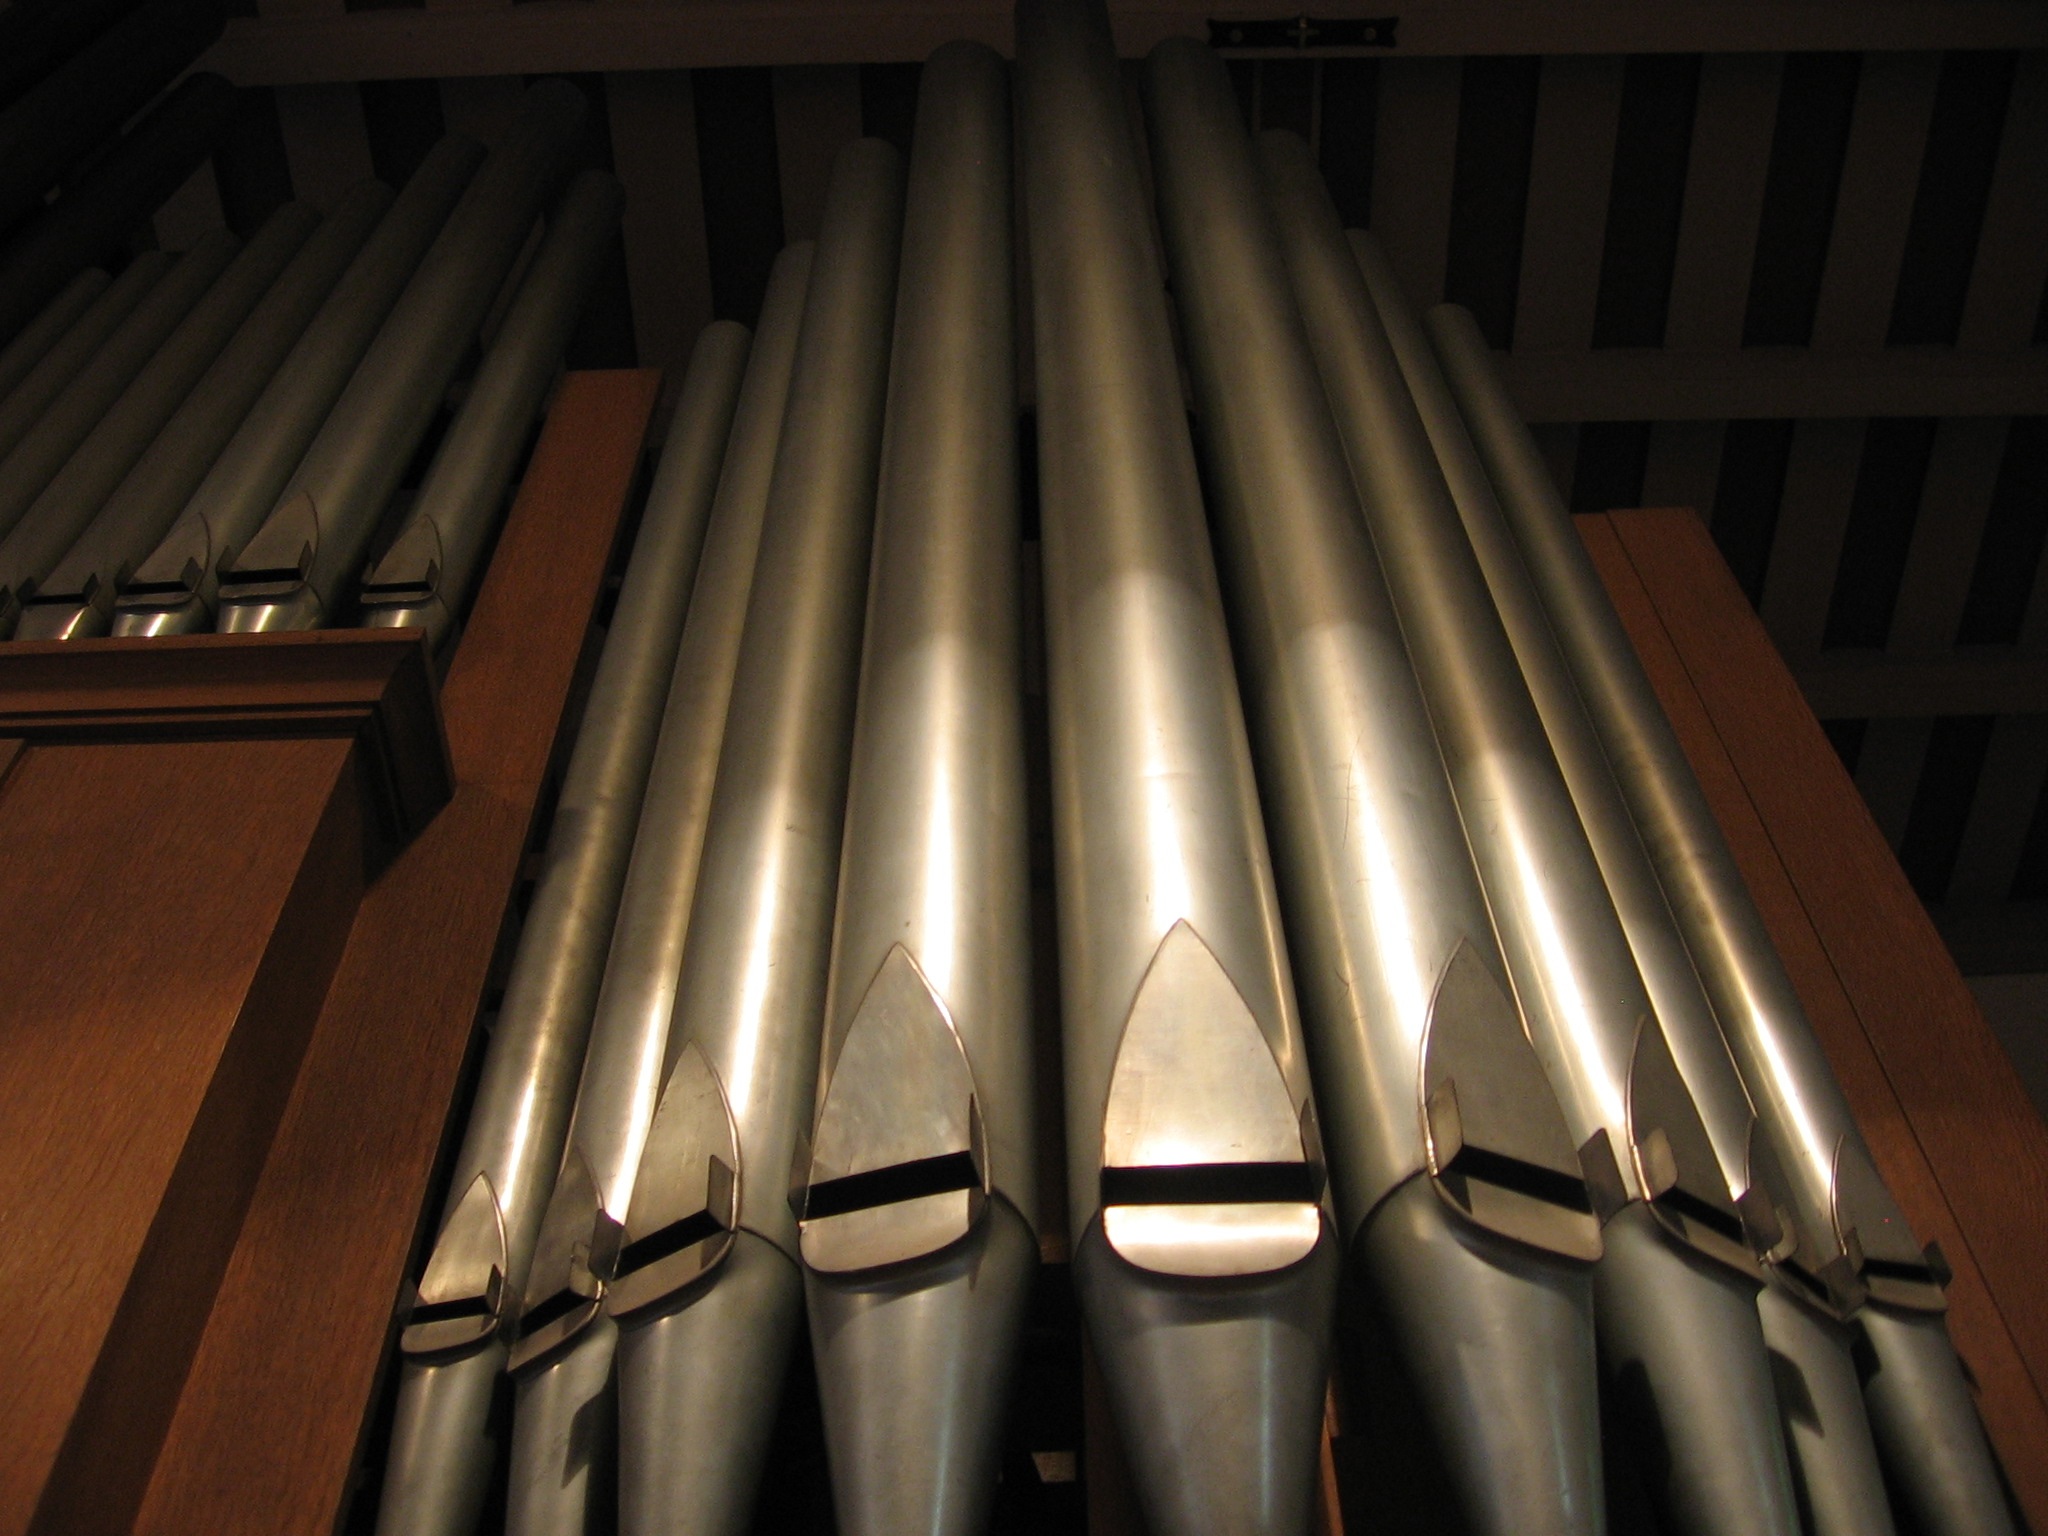
light, wood, keyboard, technology, line, instrument, metal, church, lighting, musical instrument, interior design, organ, daylighting, church organ, organ whistle, pipe organ, organ pipe